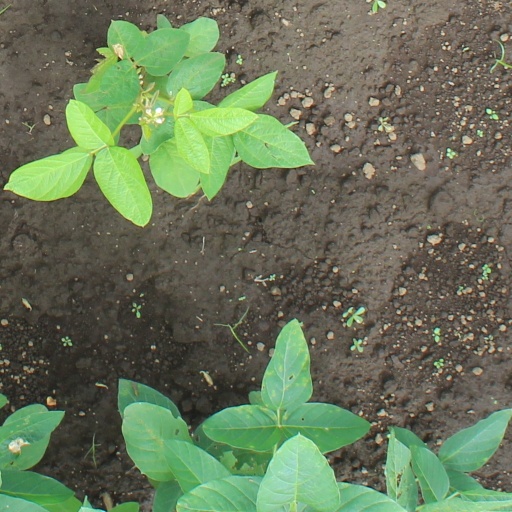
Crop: soybean